Examinetics

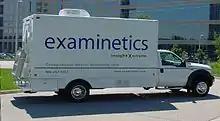
Four person mobile occupational health screening unit.

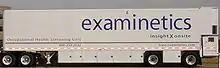
Mobile occupational health screening unit (mobile multi-phase unit).

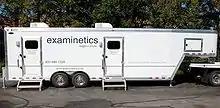
Eight person mobile occupational health screening unit.

Examinetics developed the XM Network, a secure online data management and reporting system, for occupational health professionals and employers. The XM Network seeks to be a "data interchange standard for the occupational health industry". The XM Network allows employers to manage their employees' health data. The system is alleged to be compliant with the US Health Insurance Portability and Accountability Act (HIPAA).